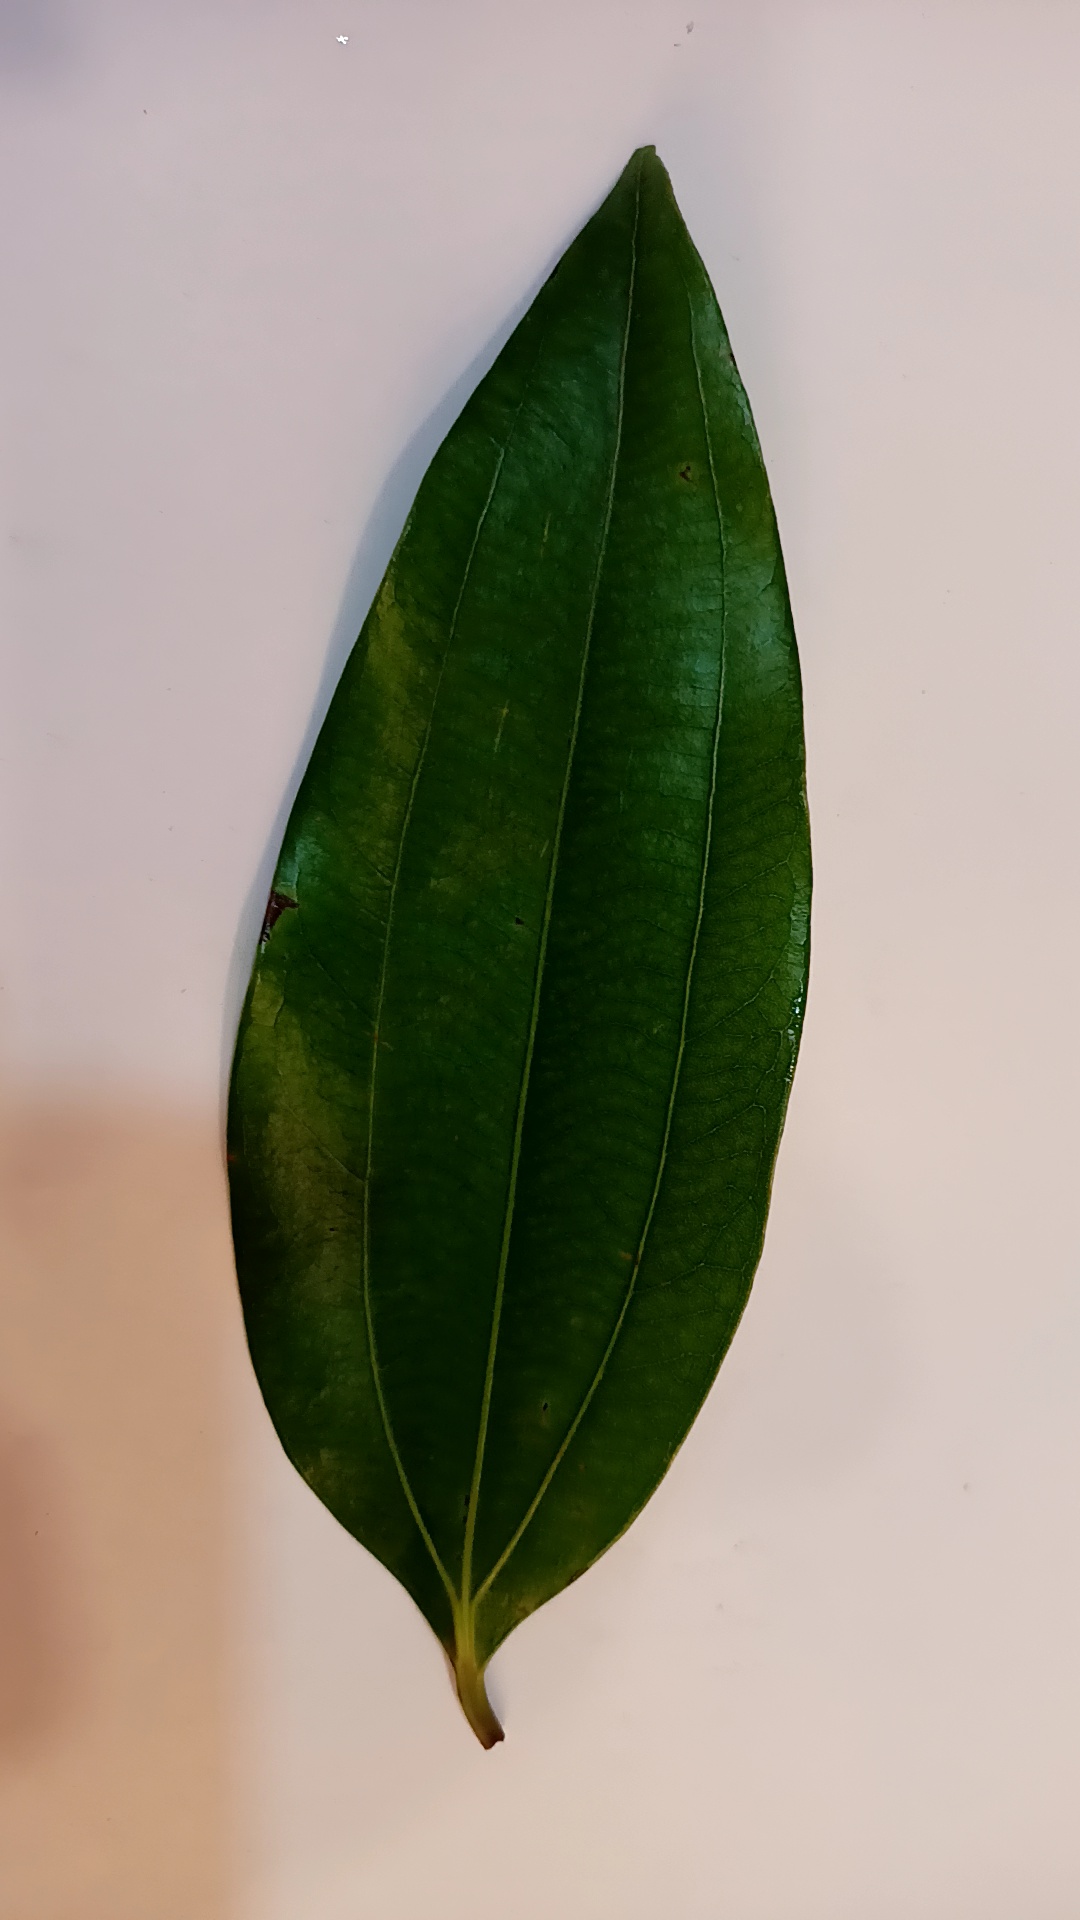
Label: Healthy